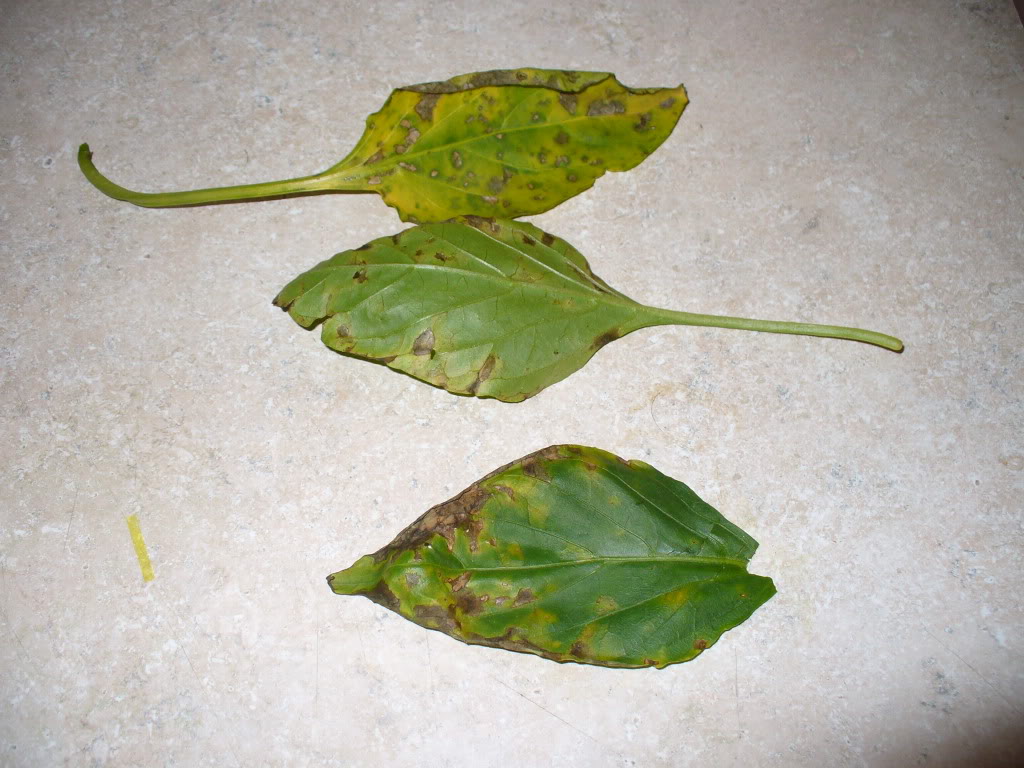
Labels: Bell_pepper leaf spot, Bell_pepper leaf spot, Bell_pepper leaf spot